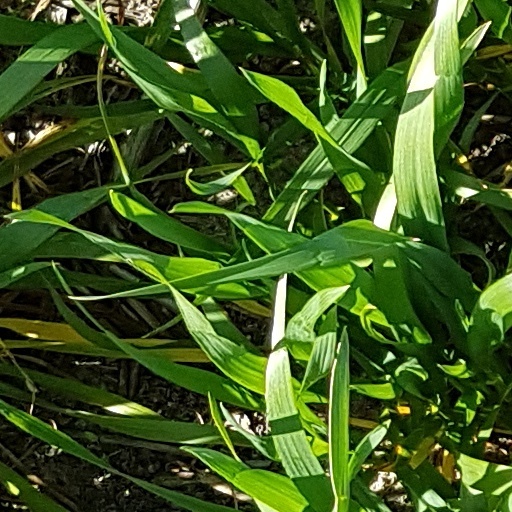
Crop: wheat